Lake Constance

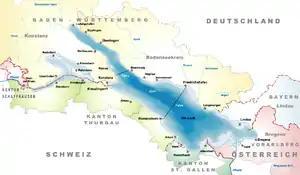
Map

Lake Constance refers to three bodies of water on the Rhine at the northern foot of the Alps: Upper Lake Constance ("Obersee"), Lower Lake Constance ("Untersee"), and a connecting stretch of the Rhine, called the Seerhein. These waterbodies lie within the Lake Constance Basin in the Alpine Foreland through which the Rhine flows. The nearby "Mindelsee" is not considered part of Lake Constance.